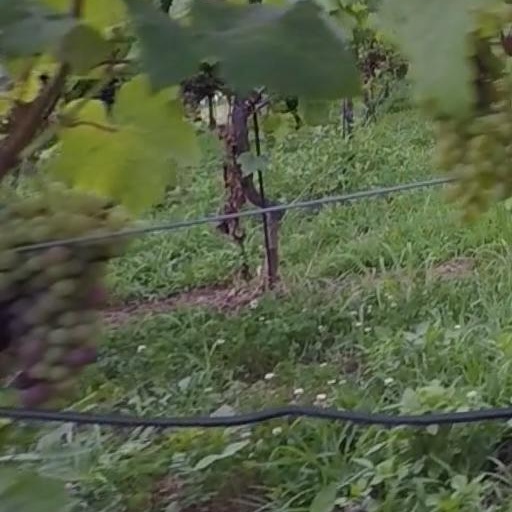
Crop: grape